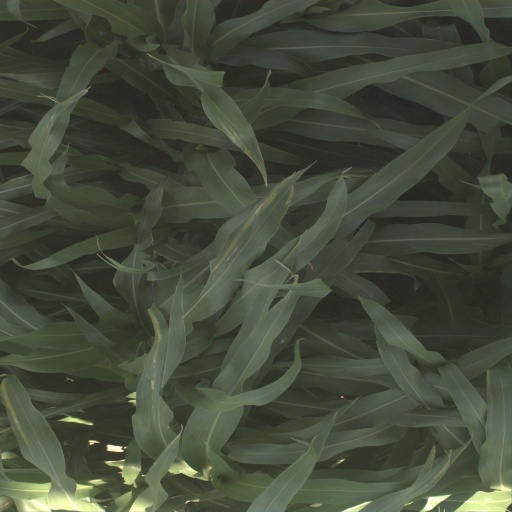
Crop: sorghum